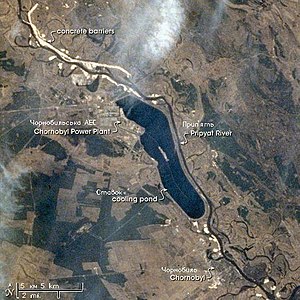
Tjernobyl
Tjernobyl er en næsten forladt spøgelsesby der ligger ca 15 km syd for Tjernobyl-atomkraftværket, i det nordlige Ukraine tæt på grænsen til Hviderusland og byen Pripjat. Byen havde tidligere omkring 14.000 indbyggere, men blev i forbindelse med Tjernobylulykken evakueret. Enkelte personer valgte dog at vende tilbage til deres hjem i byen, og på trods af radioaktiviteten i området bor der stadig omkring 150 personer i byen.